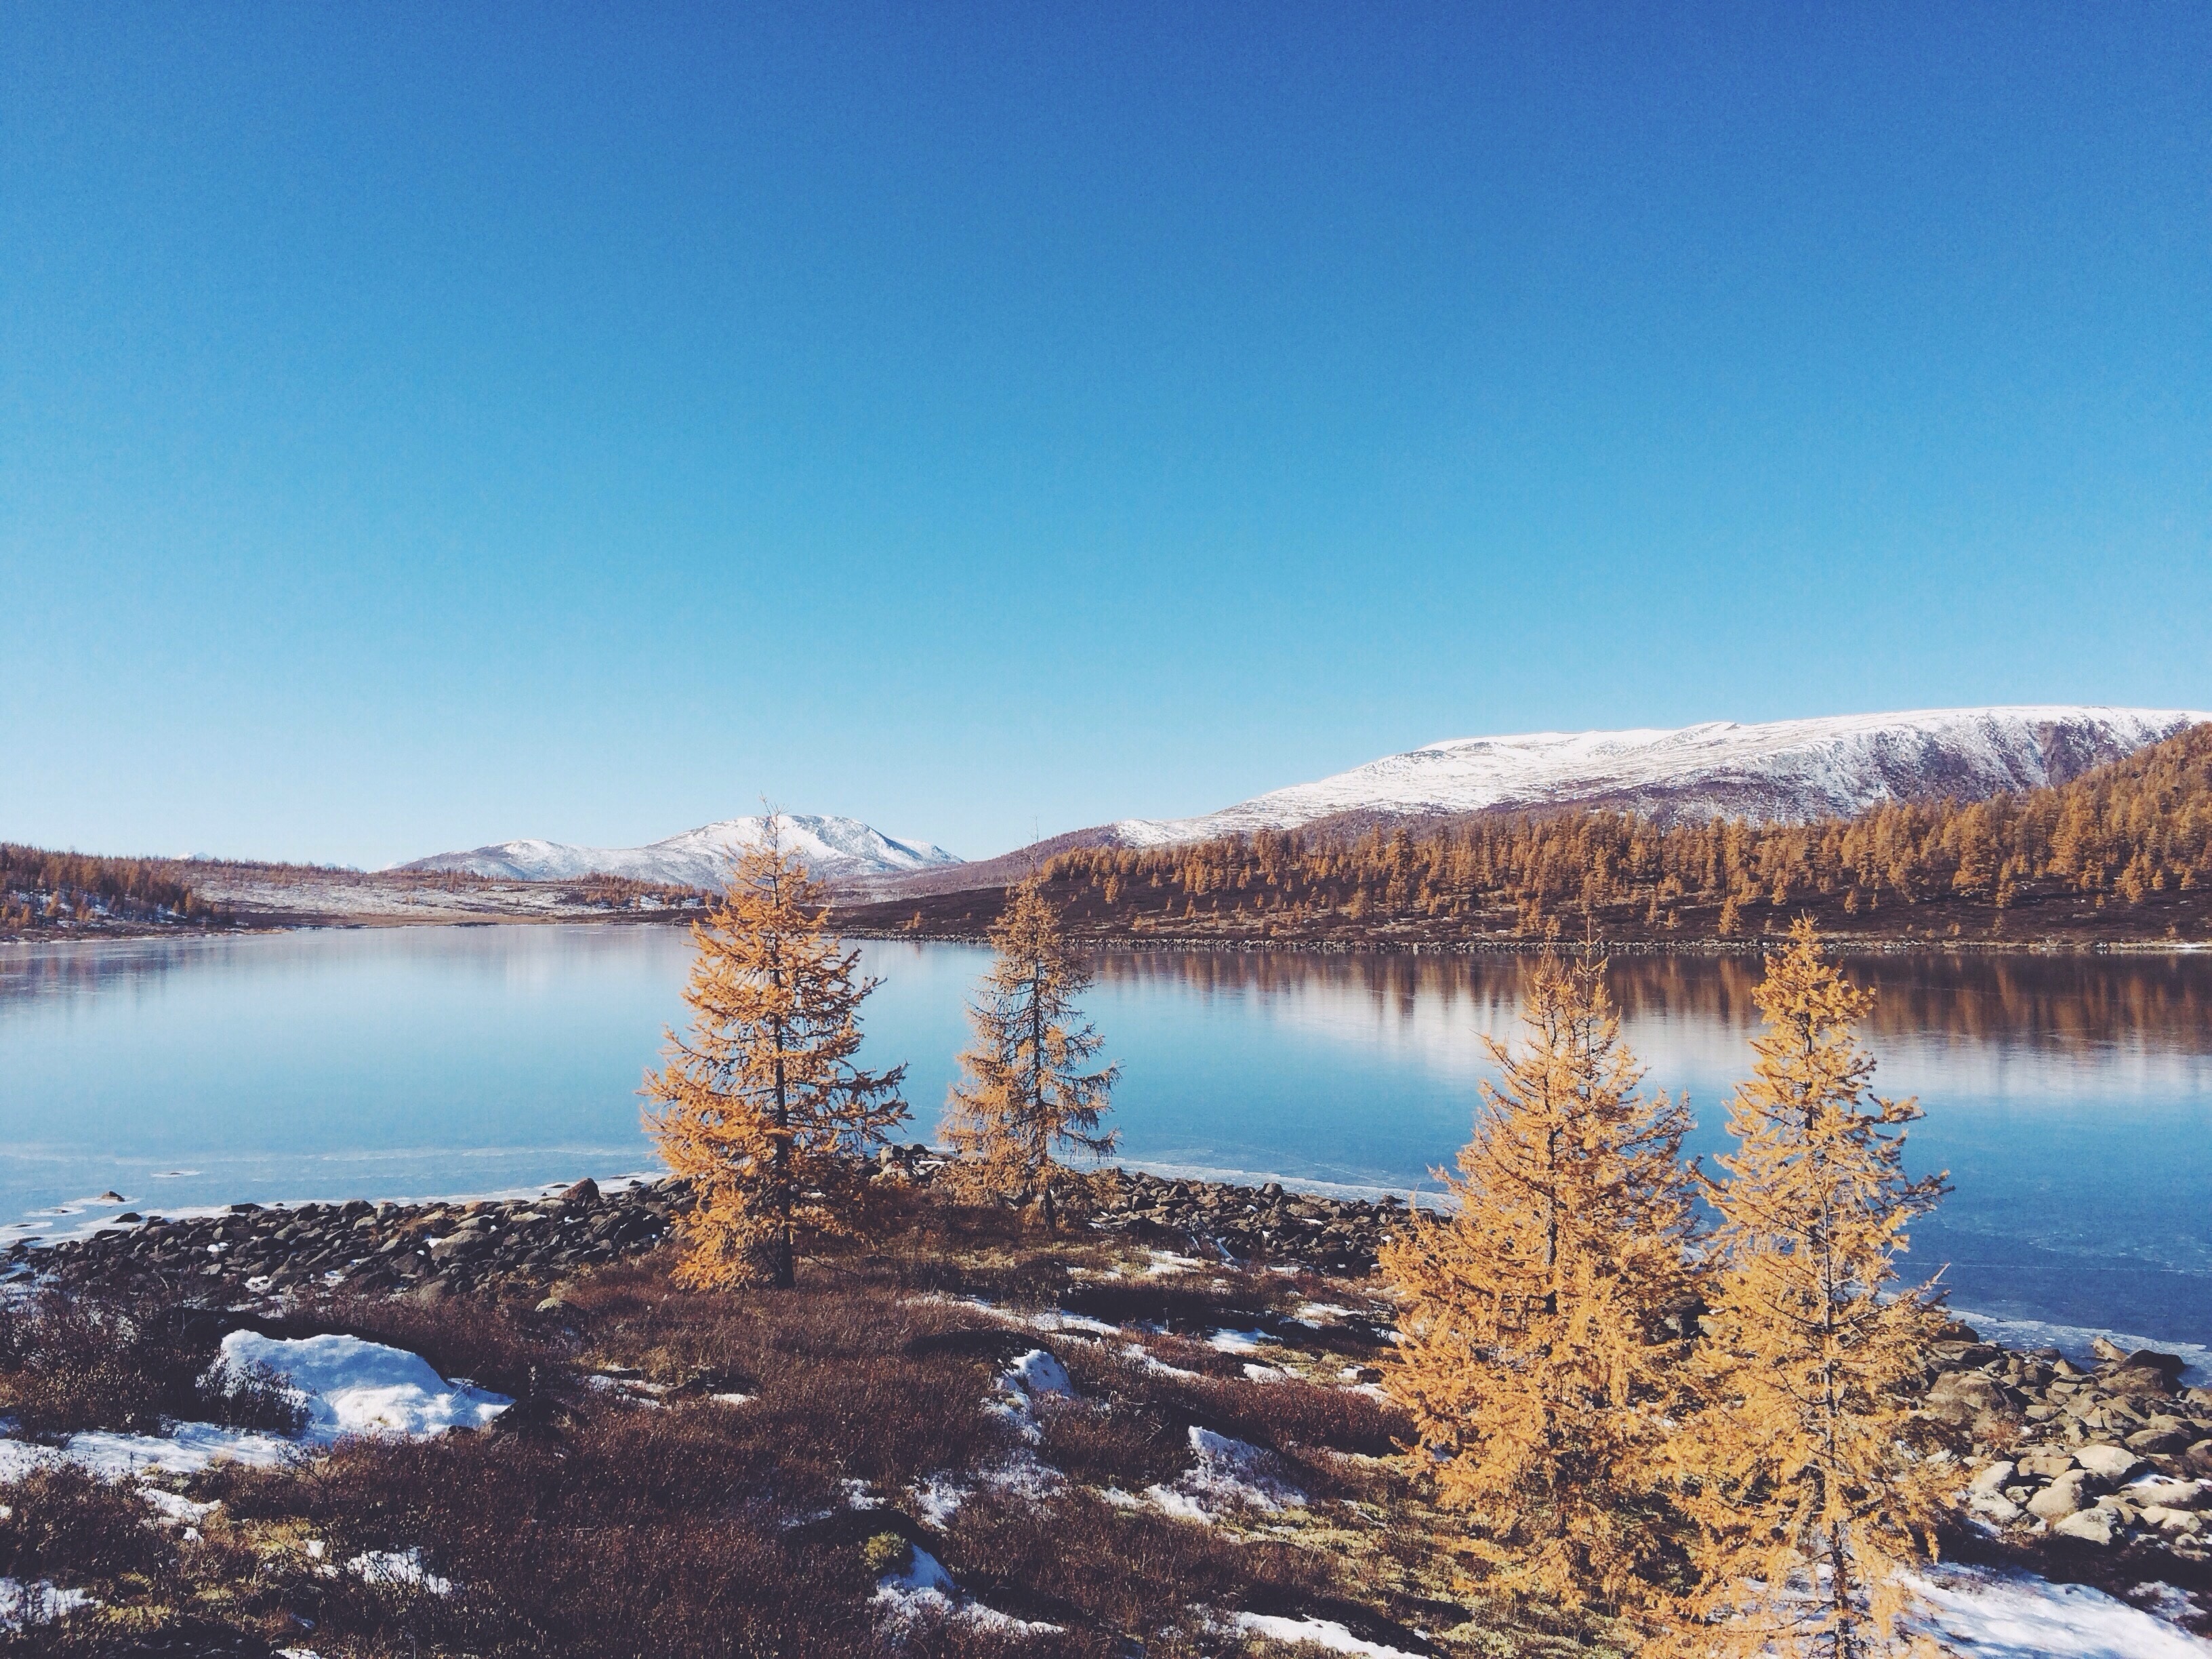
landscape, sea, outdoor, wilderness, mountain, snow, cold, winter, morning, lake, ice, reflection, frozen, blue, reservoir, season, body of water, winter landscape, sunny, icy, fell, loch, crater lake, cold weather